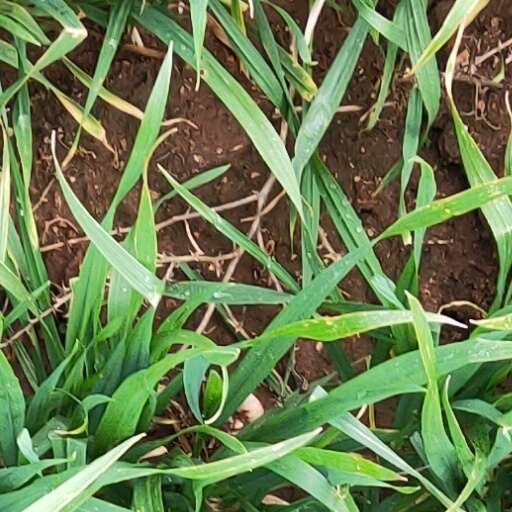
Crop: wheat